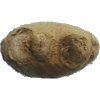
Label: ginger_root